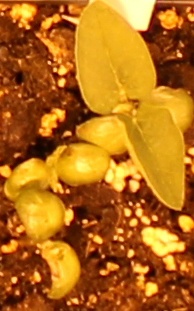
Label: Soybean